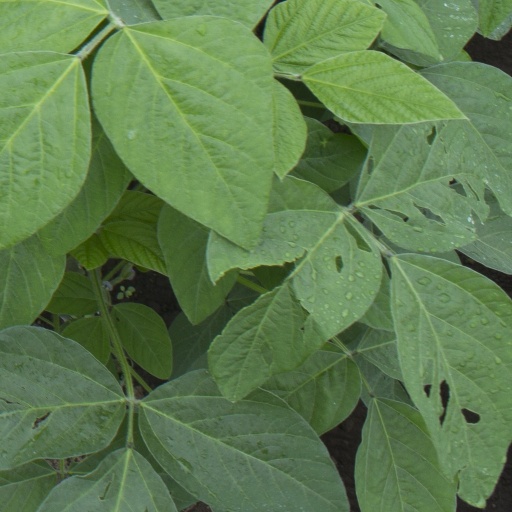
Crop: soybean